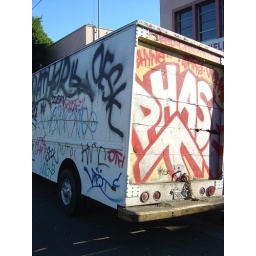
A truck I spotted in down town LA